Pigs in a blanket

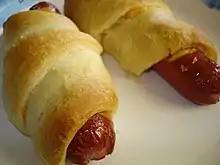

In the United States, pigs in a blanket are small hot dogs or other sausages individually wrapped in pastry. It is commonly served as an appetizer.